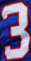
Number: 3